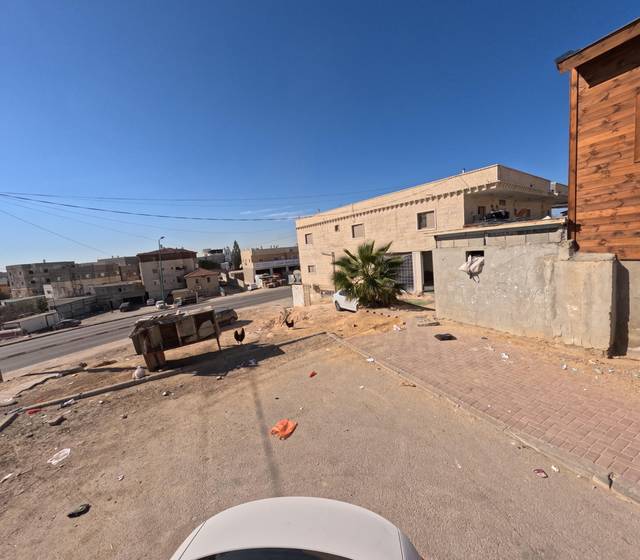
Region: Israel
Coordinates: 31.386, 34.763